Šaban Šaulić

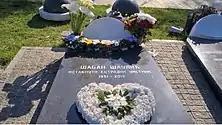
The grave of Šaban Šaulić in Belgrade

At approximately 06:50 am, on the Bundesautobahn 2 between Bielefeld and Gütersloh, the SEAT Ibiza with Šaulić in the passenger seat was violently struck from behind by a Mazda vehicle driven by a drunk driver without a driver's license, causing serious injuries to the three individuals in it. All three were rushed to the hospital, where Šaulić and Kerić were later pronounced dead.